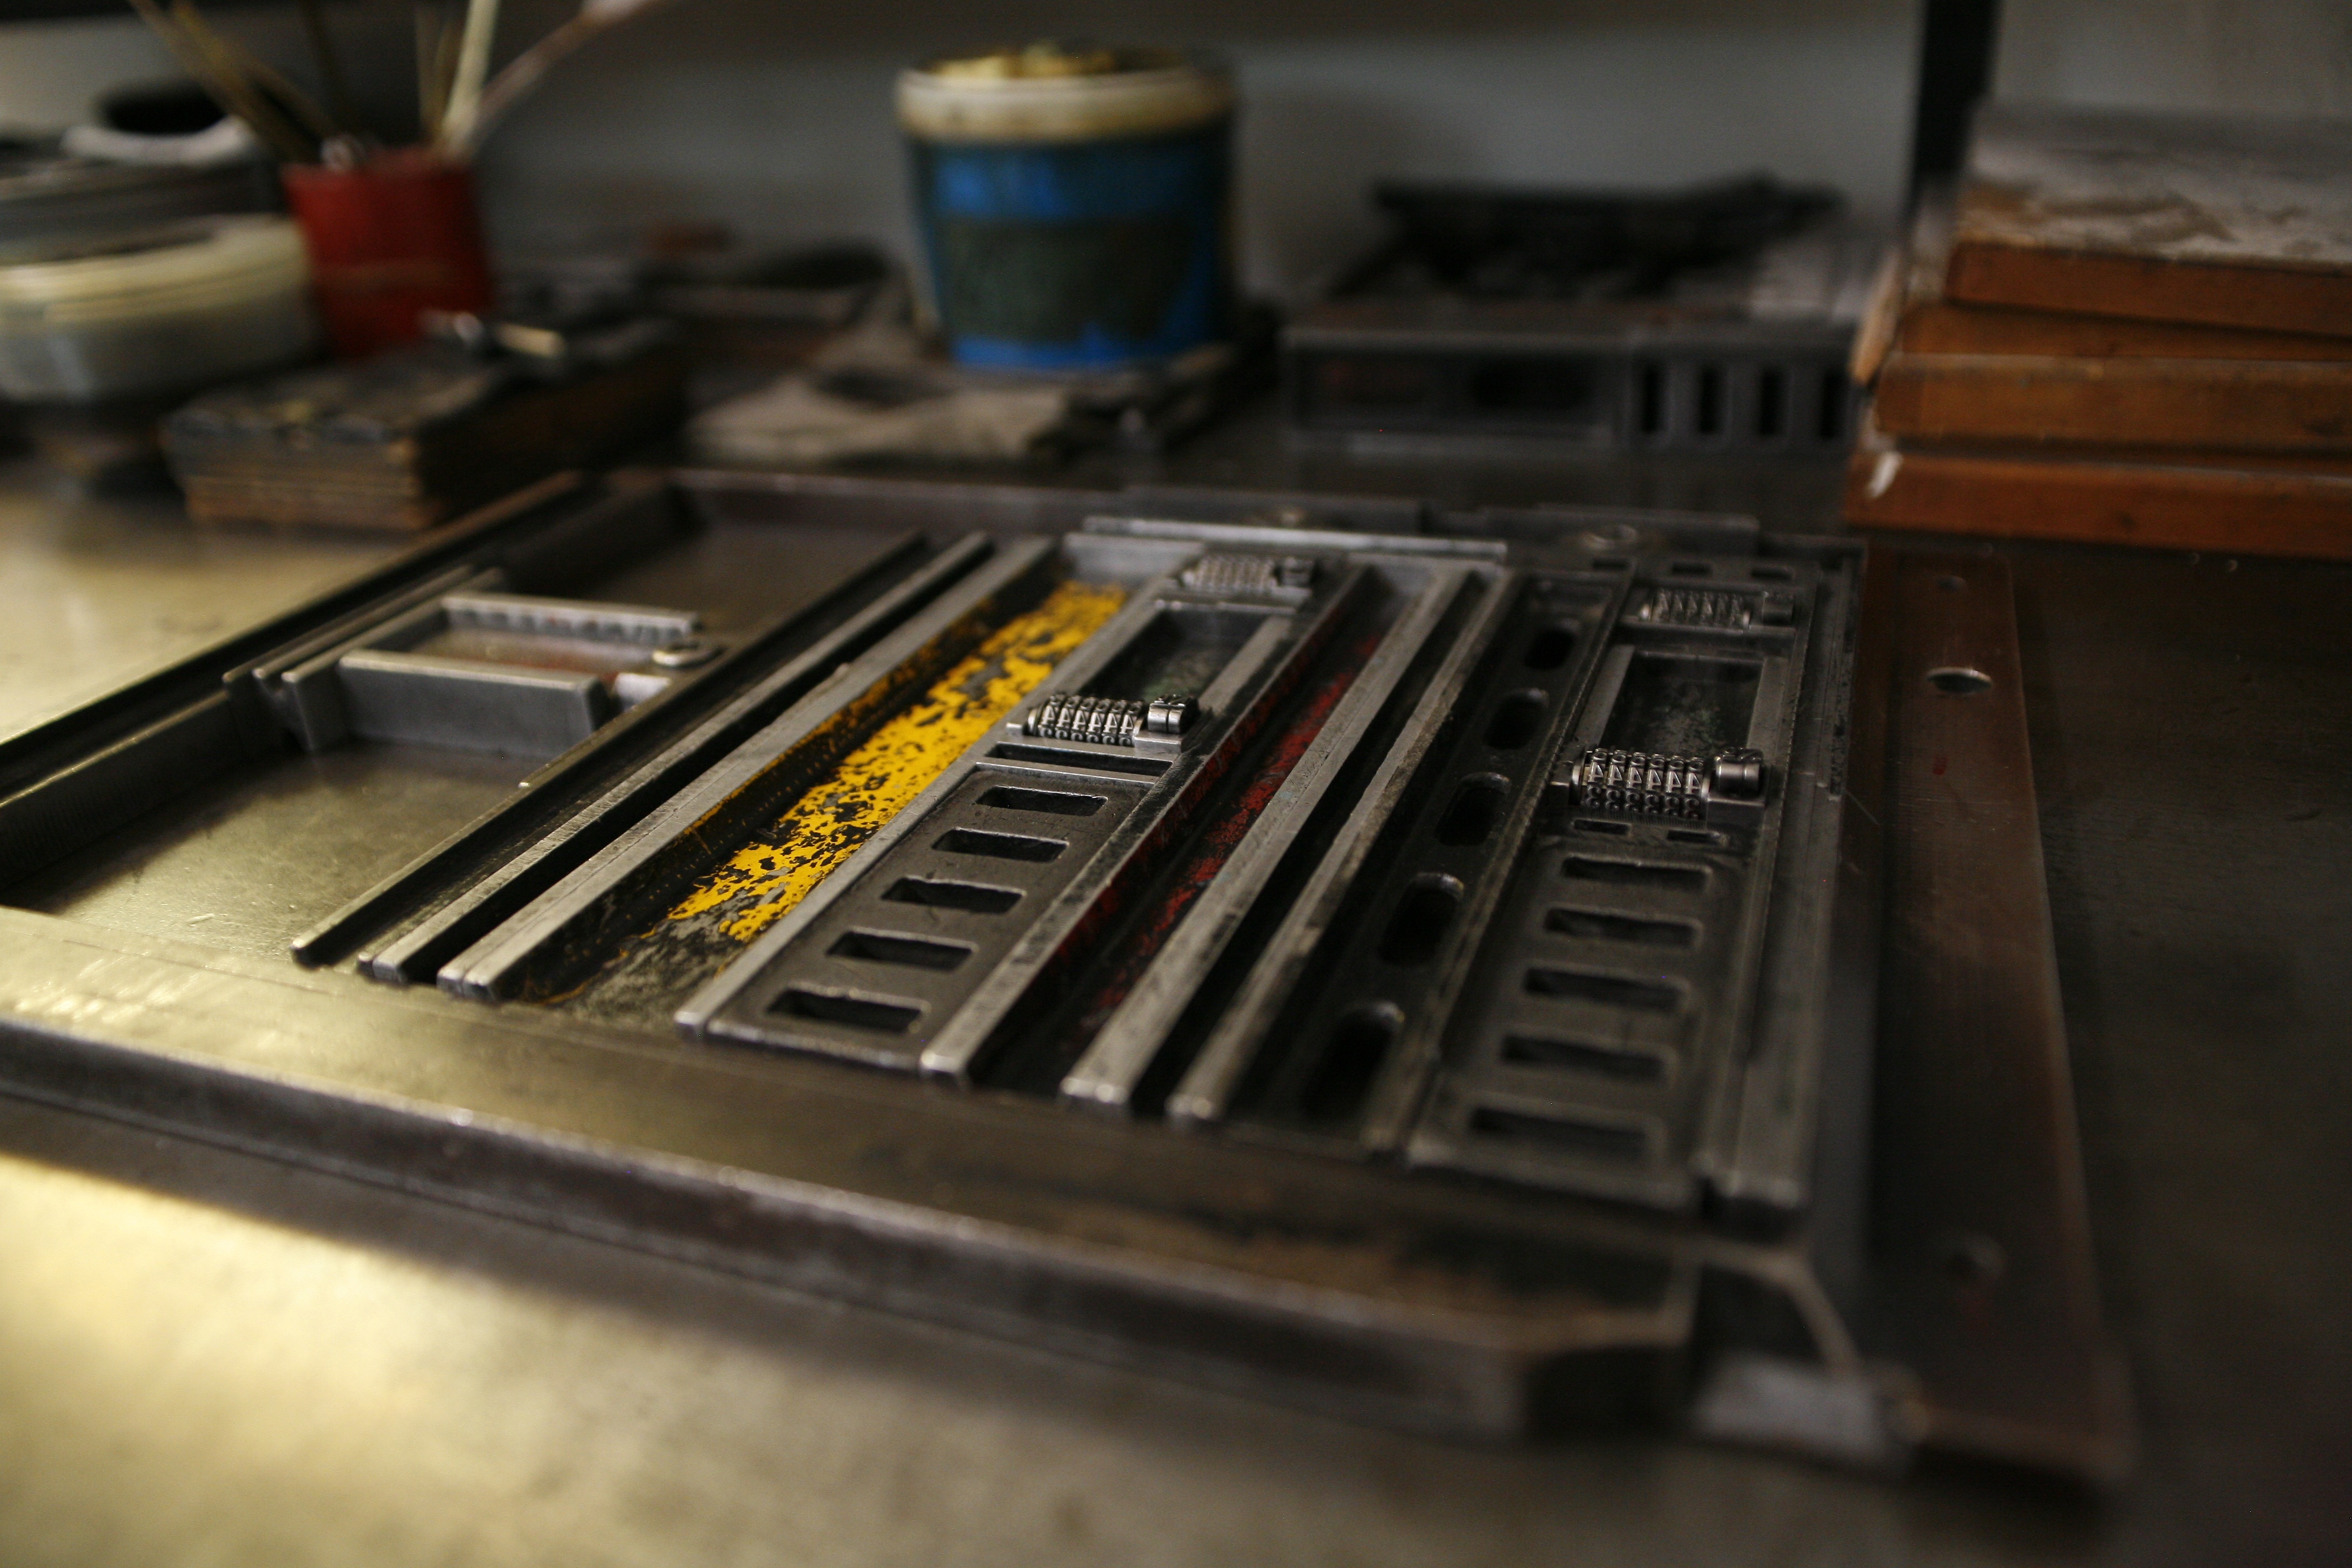
wood, technology, typography, catholic, electronics, lead, lyrics, cordoba, personal computer hardware, compact disc, printing tece